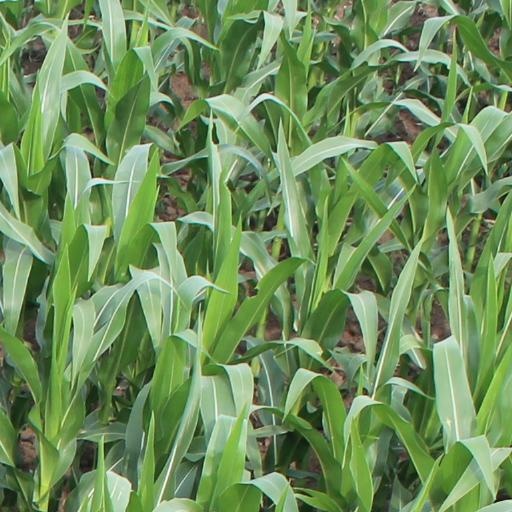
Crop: maize; corn